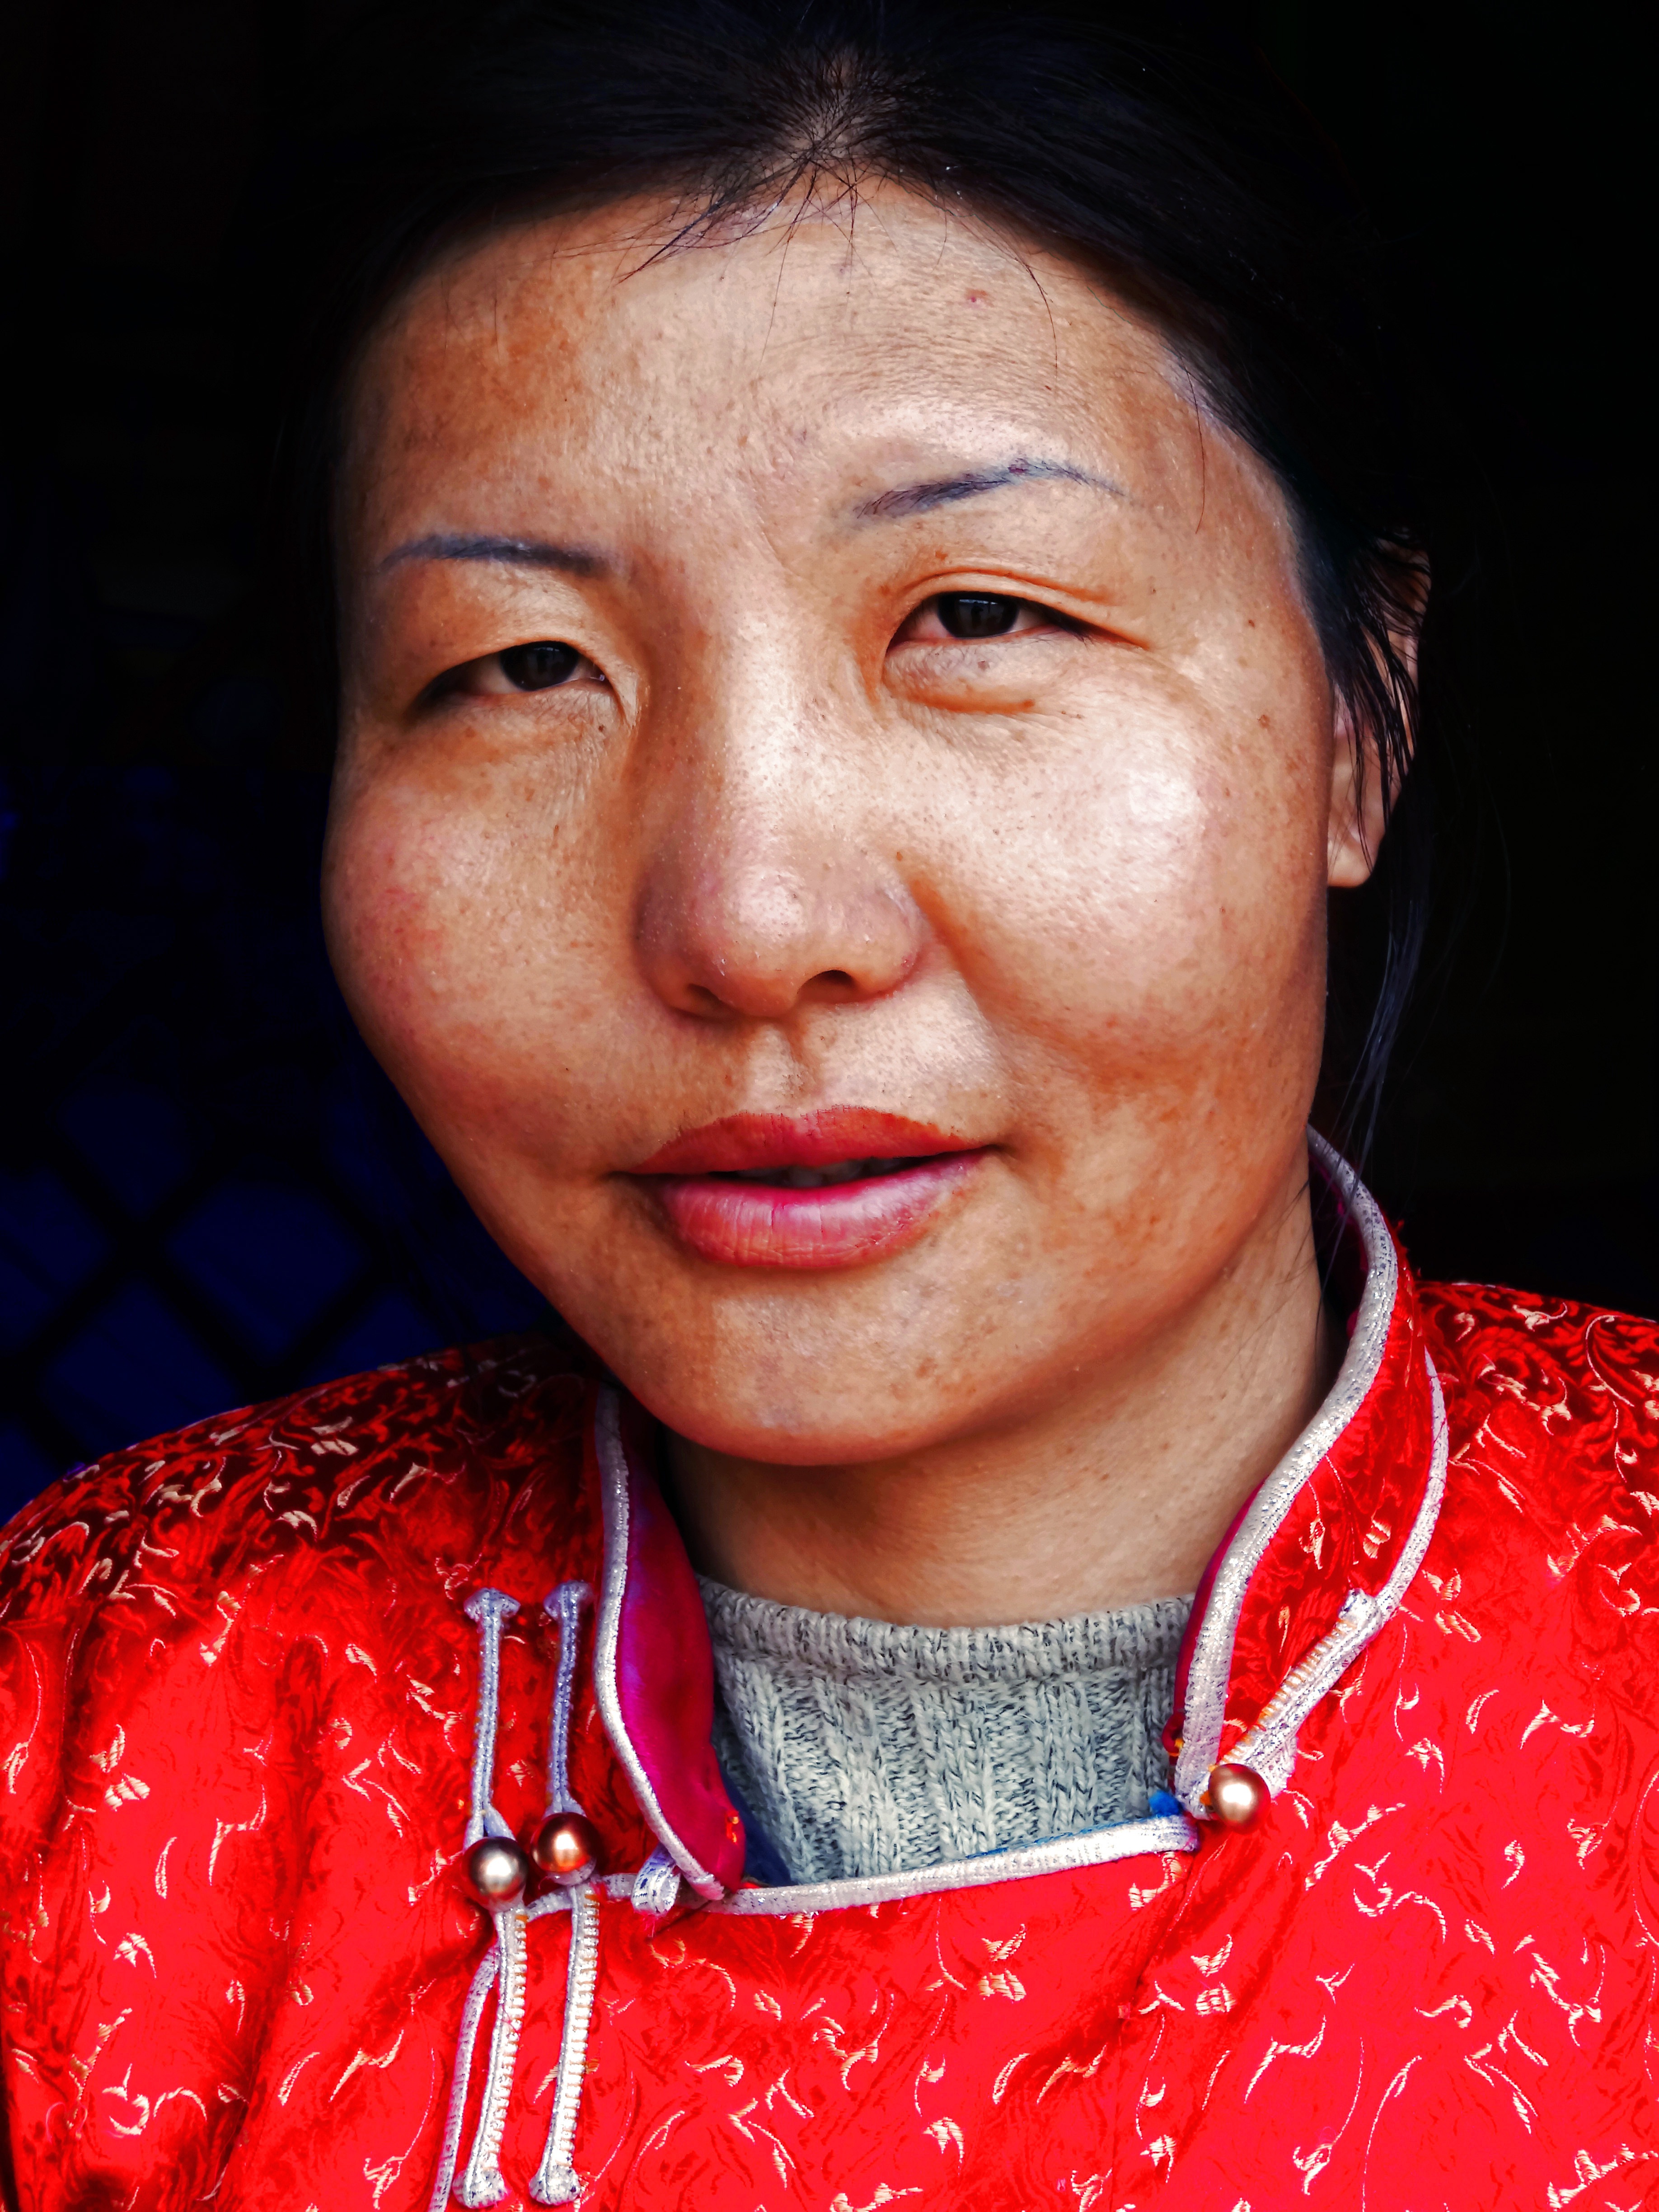
person, girl, woman, hair, travel, singer, portrait, red, lady, facial expression, hairstyle, smile, close up, face, nose, cheek, eye, head, beauty, organ, tradition, traditional, mongolia, steppe, nomadic, gobi desert, portrait photography, traditional dress, deel